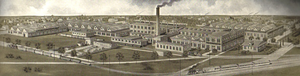
La Oliver Typewriter Company, fondée en 1895, était un fabricant américain de machines à écrire basé à Chicago dans l'Illinois. La machine à écrire Oliver fut la première à permettre à son utilisateur de voir immédiatement le texte tapé au fur et à mesure de la progression de son travail.